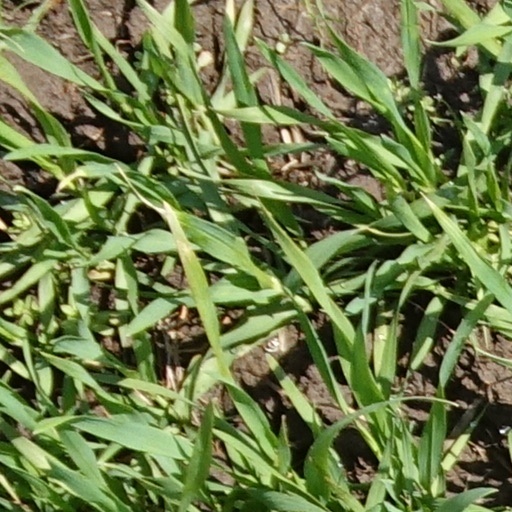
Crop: wheat